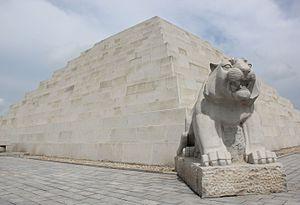
Le mausolée de Tangun est un ancien site funéraire situé dans le comté de Kangdong près de Pyongyang, en Corée du Nord. Il est revendiqué par la Corée du Nord comme étant la tombe de Tangun, fondateur légendaire de Gojoseon, le premier royaume coréen.